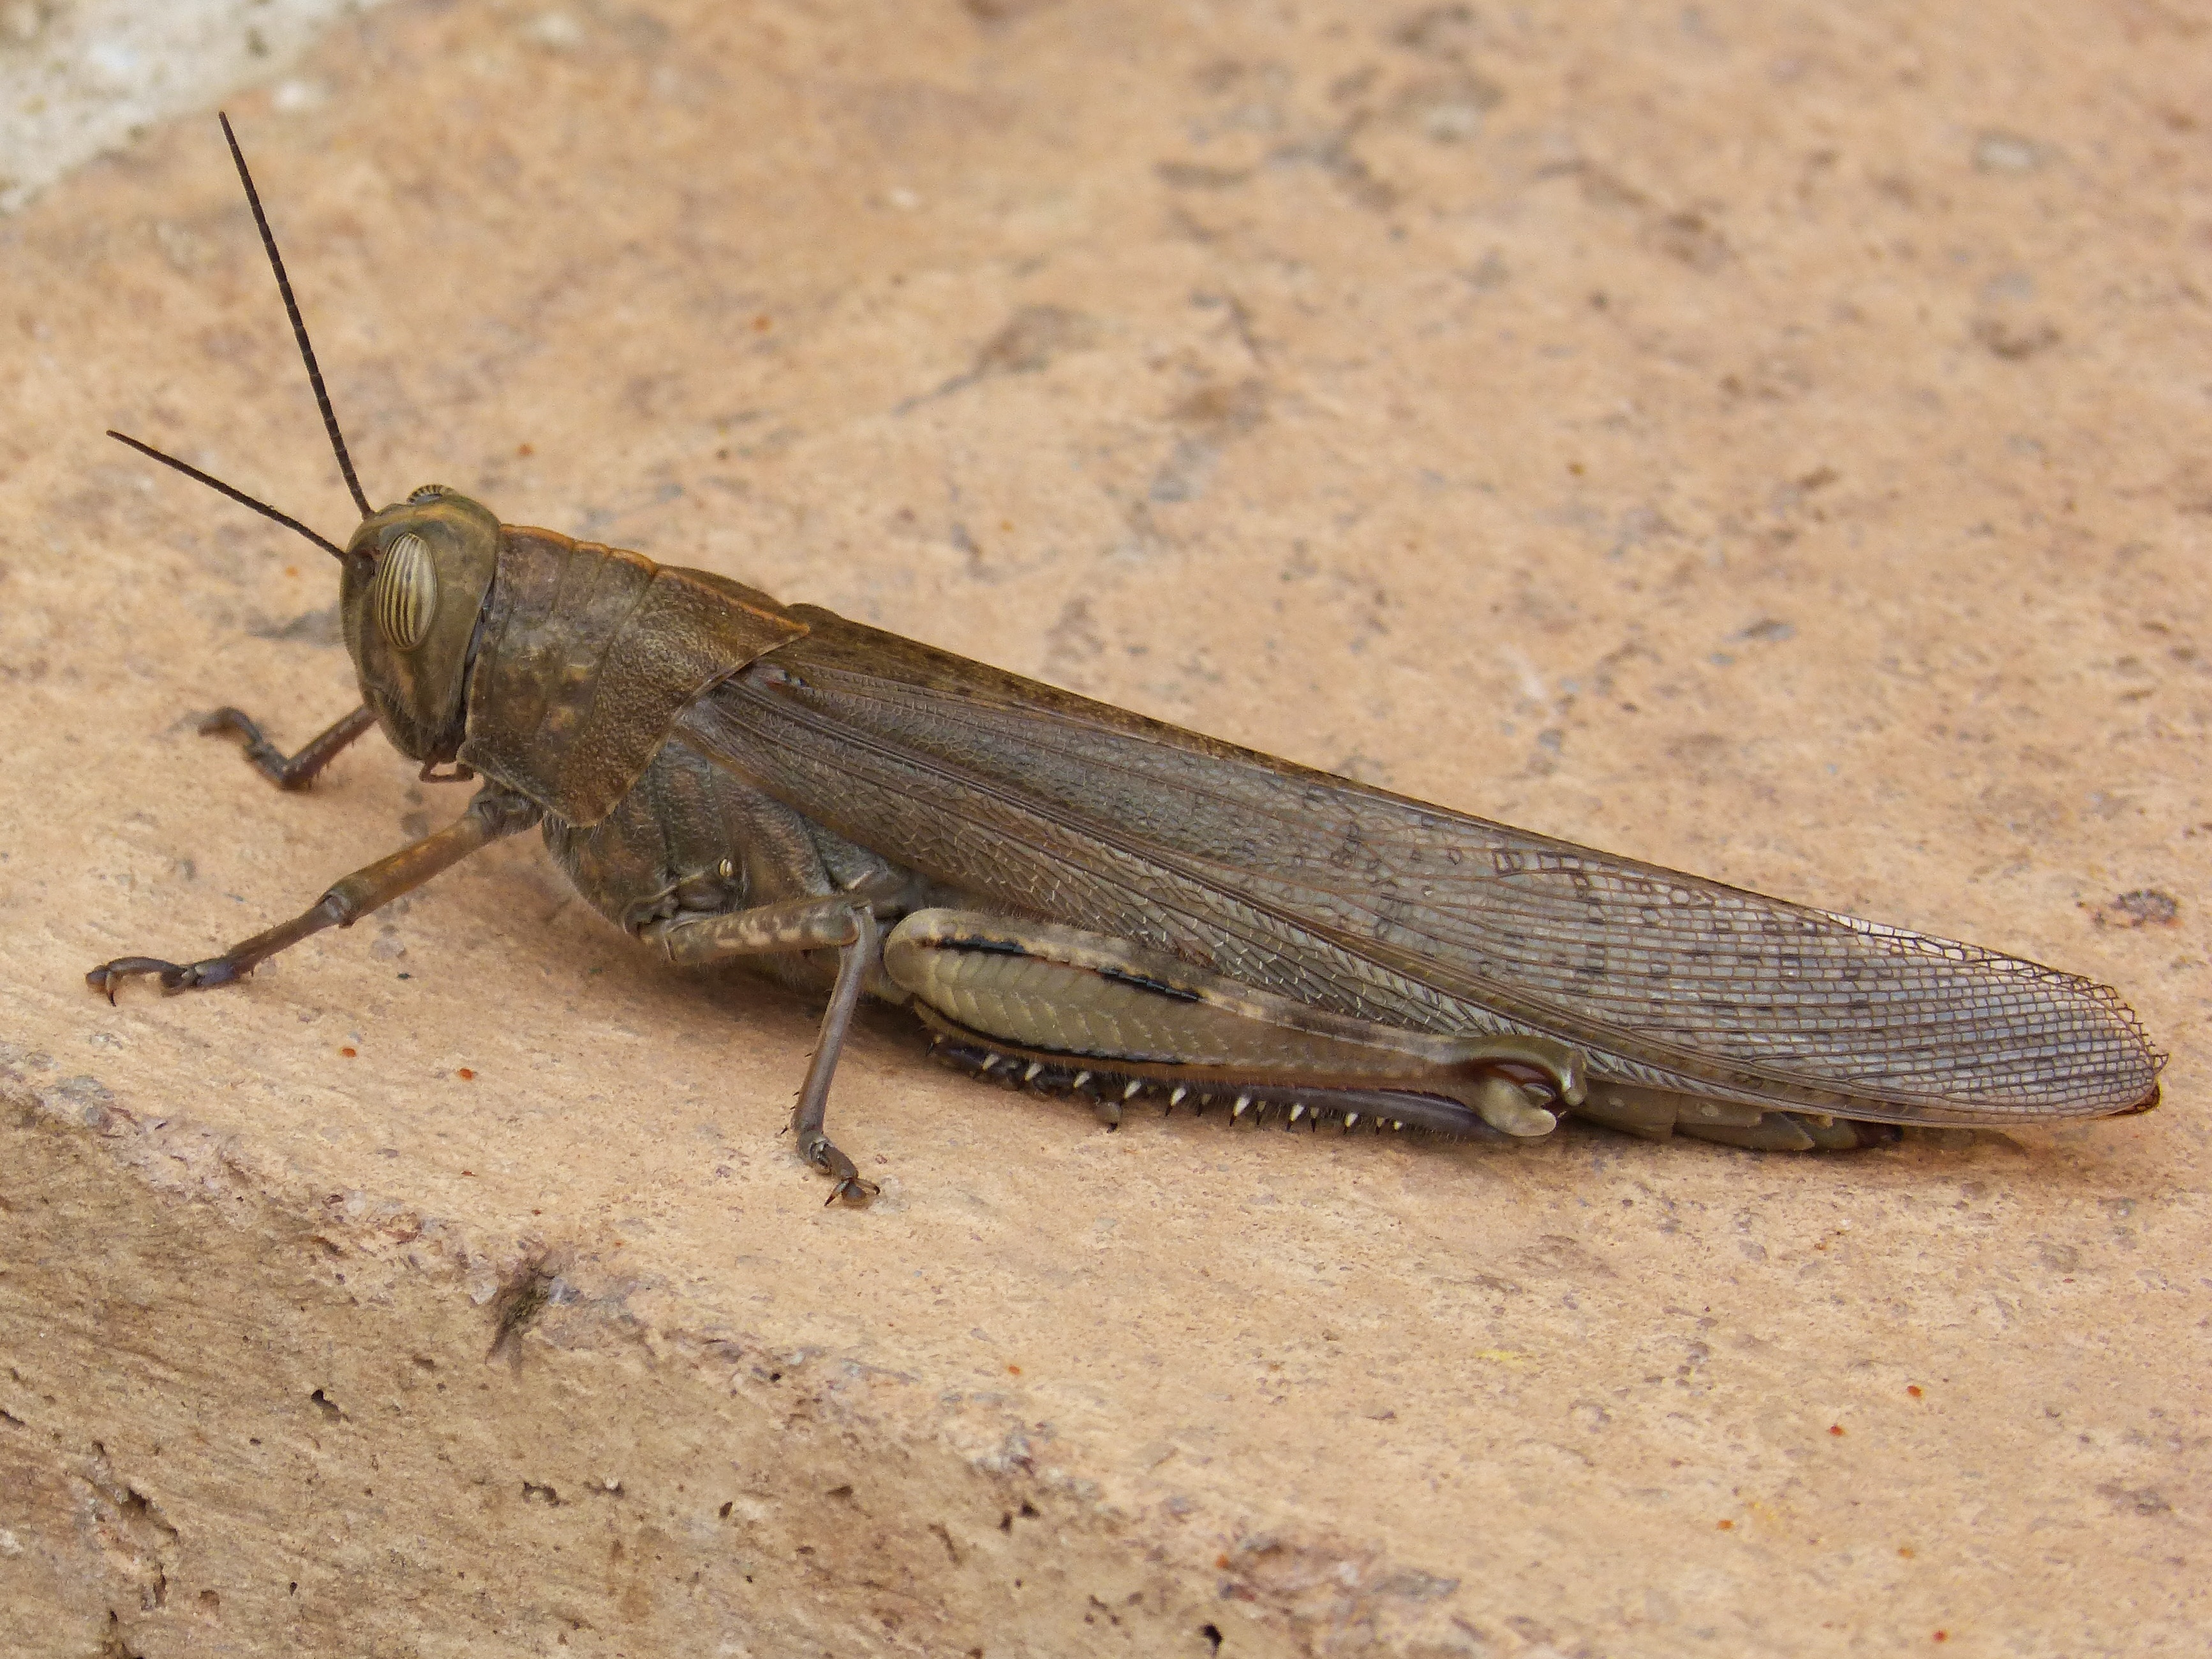
wing, insect, moth, fauna, invertebrate, cricket, lobster, detail, grasshopper, locust, arthropod, orthopteron, net winged insects, cricket like insect